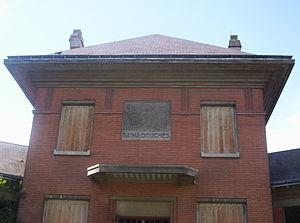
Épernay est une commune française située dans le département de la Marne, dans la nouvelle région du Grand Est. La commune est divisée en deux cantons. Épernay est le chef-lieu et comptait 23 084 habitants en 2016. C'est la 3ᵉ ville la plus peuplée de la Marne derrière Reims et Châlons-en-Champagne. Elle est le centre de la communauté de communes Épernay Pays de Champagne.